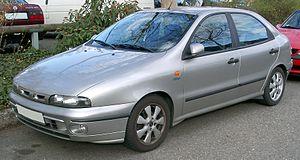
Le châssis Fiat type C est une plate-forme élaborée par le constructeur automobile italien Fiat S.p.A. au début des années 1990. Cette structure est modulaire et est destinée aux véhicules automobiles de la catégorie compactes.